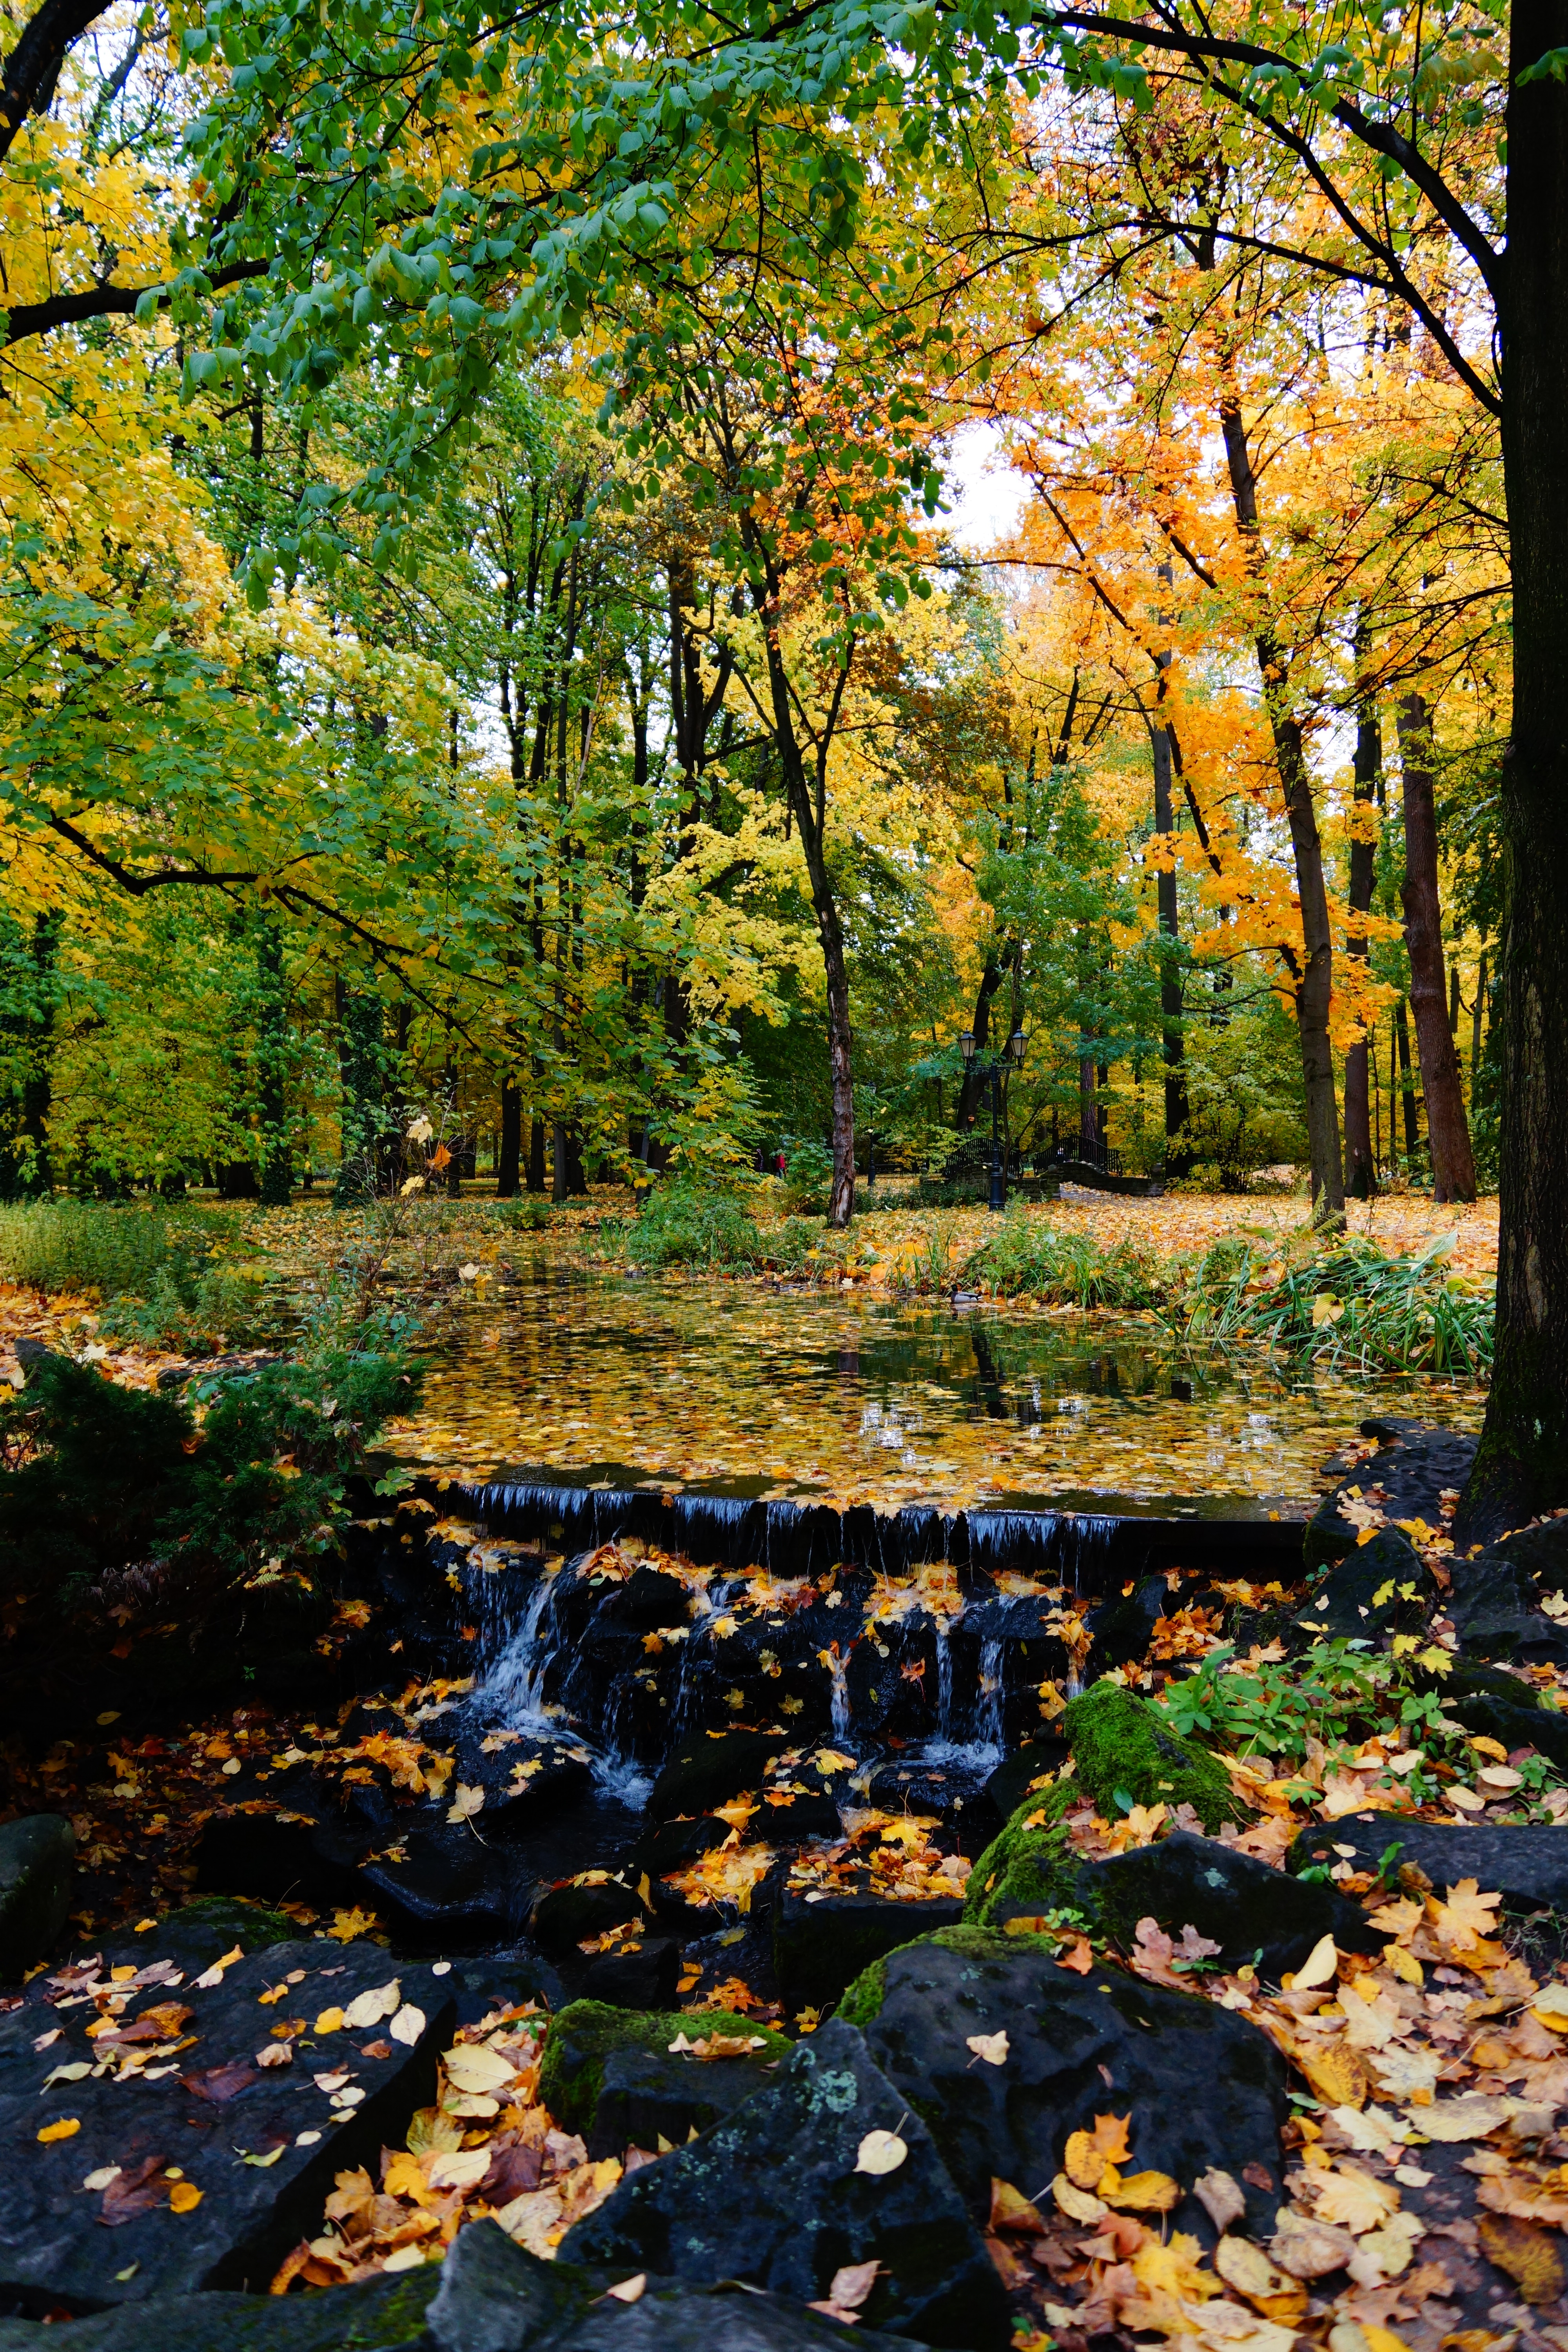
landscape, tree, water, nature, forest, wilderness, branch, plant, sunlight, leaf, flower, lake, alley, river, pond, foliage, stream, reflection, autumn, park, botany, yellow, garden, season, colors, poland, deciduous, woodland, october, autumn gold, yellow leaves, spacer, woody plant